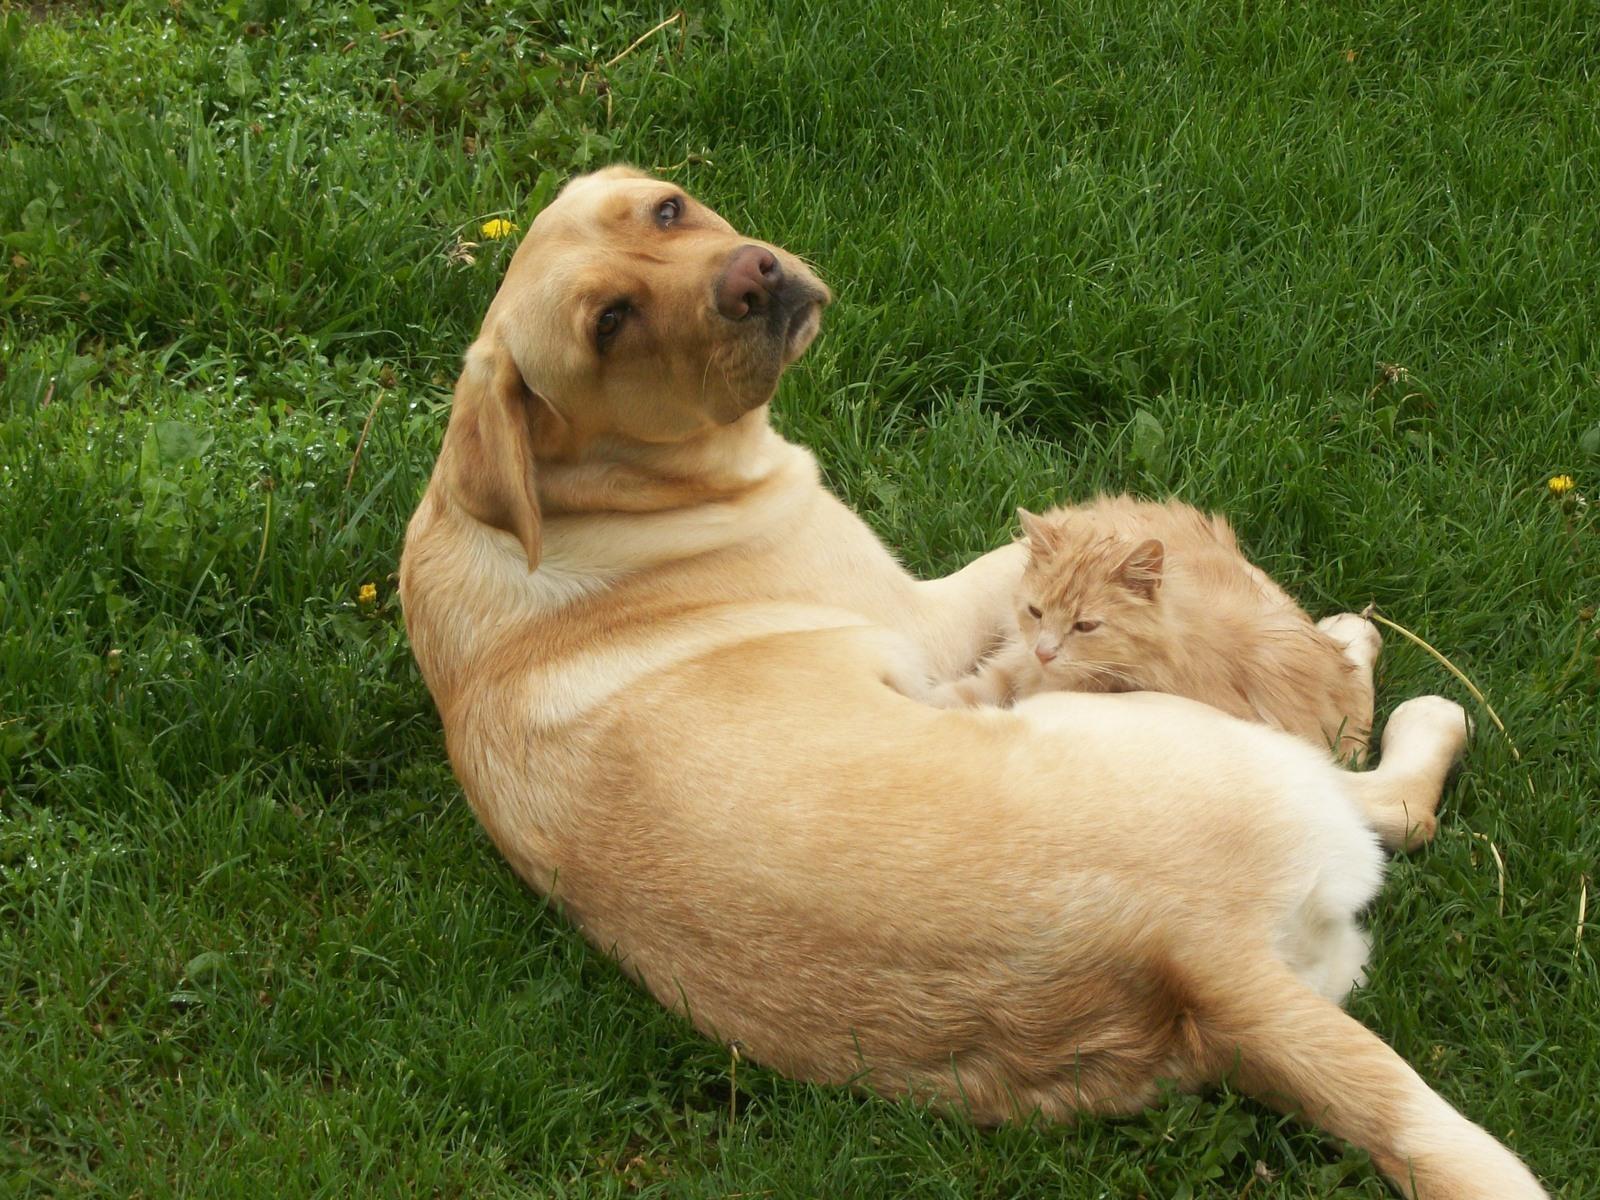
most pets show no signs of infection with virus
Relation: Story